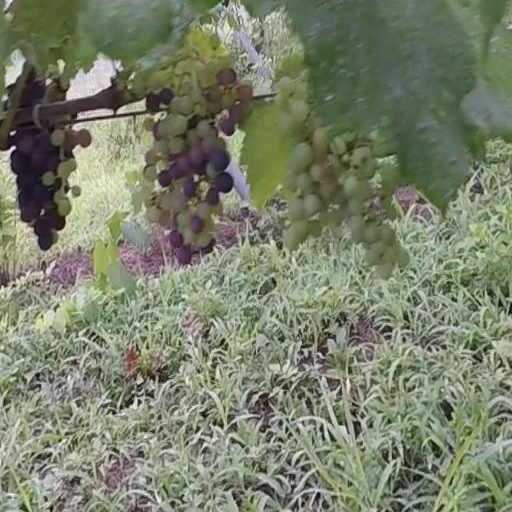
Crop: grape